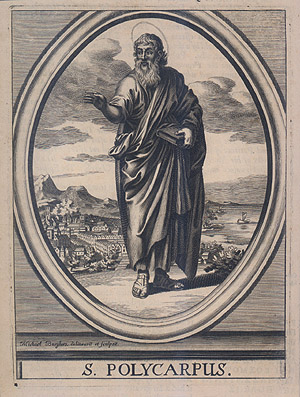
พอลิคาร์ป

นักบุญโพลิคาร์ปแห่งสเมอร์นา หรือ พอลิคาร์ป (ภาษาอังกฤษ|อังกฤษ: polycarp of smyrna) เป็นมรณสักขีในศาสนาคริสต์|มรณสักขีและปิตาจารย์แห่งคริสตจักร|ปิตาจารย์ที่สำคัญท่านหนึ่งของโรมันคาทอลิก โพลิคาร์ปเป็นศิษย์ของยอห์นอัครทูต|นักบุญจอห์นอัครสาวก ท่านอยู่ในตำแหน่งมุขนายก|บิชอปที่เมืองสเมอร์นา ประเทศตุรกี ท่านเกิดเมื่อ ค.ศ.69 ท่านเป็นมุขนายก|บิชอปที่ยอดเยี่ยม สังเกตได้จากบันทึกของนักบุญเจอโรม|นักบุญเยโรมที่บอกไว้ว่า "ท่านคือศิษย์ของยอห์นอัครสาวกโดยแท้ และท่านคือสุดยอดบิชอปแห่งสเมอร์นา" นอกจากนี้พอลิคาร์ปยังได้รับการยกย่องและยอมรับจากอีสเทิร์นออร์ทอดอกซ์|นิกายออร์ทอดอกซ์และนิกายลูเทอแรน|นิกายลูเธอแรนอีกด้วย ว่ากันว่าท่านรวบรวมพันธสัญญาใหม่|พระคัมภีร์พันธสัญญาใหม่ด้วยDavid Trobisch|Tobisch, David, "Who Published the New Testament?","Free Inquiry", 28:1 (2007/2008) pp.30–33
ไฟล์:Burghers michael saintpolycarp.jpg|thumb|นักบุญพอลิคาร์ป
== มรณกรรม ==
การตายของท่านเป็นที่รู้จักกันมากในโรมันคาทอลิก|นิกายโรมันคาทอลิก ความว่า
เมื่อ ค.ศ. 155 ในสมัยนั้นบังคับว่าผู้คนในจักรวรรดิโรมันจะต้องเคารพรูปเคารพของผู้นำต่างๆ เช่น ซีซาร์ โดยการจุดเผาเครื่องหอมถวาย และต้องกล่าวคาถา พอลิคาร์ปรู้ดีว่าผิดต่อพระบัญญัติของศาสนา จึงปฏิเสธ พวกผู้นำจึงจับได้ และนำพอลิคาร์ปไปประหารชีวิตโดยการนำไปเผาทั้งเป็น แต่เขาได้วิงวอนต่อพระผู้เป็นเจ้า แล้วไฟก็ดับลงอย่างปาฏิหาริย์ ผู้นำเห็นแล้วจึงโกรธมาก จึงให้ทหารนำกริชและหอกมาแทงพอลิคาร์ปอย่างบ้าระห่ำ พอลิคาร์ปจึงเสียชีวิตในตอนนั้น สิริอายุได้ 86 ปี
==อ้างอิง==
หมวดหมู่:นักบุญ